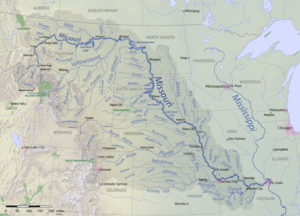
Missouri-floden
Missourifloden og dens bifloder
Floden Missouri er den ene gren af Mississippi-floden i USA. Den er med sin længde på 3.767 km den længste flod i USA og afvander omtrent 1/6 af det nordamerikanske kontinent. Kombinationen Missouri-Mississippi-floderne udgør den fjerdestørste flod i verden.